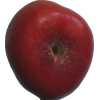
Label: nectarine_flat